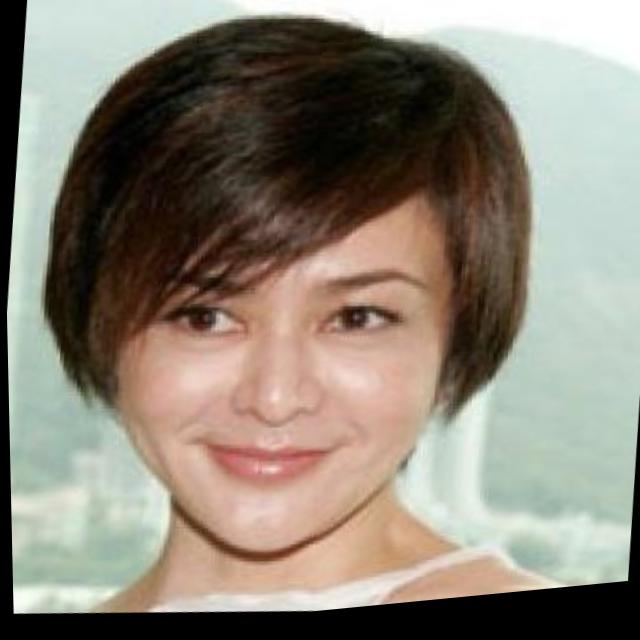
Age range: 21-44